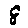
Label: 8